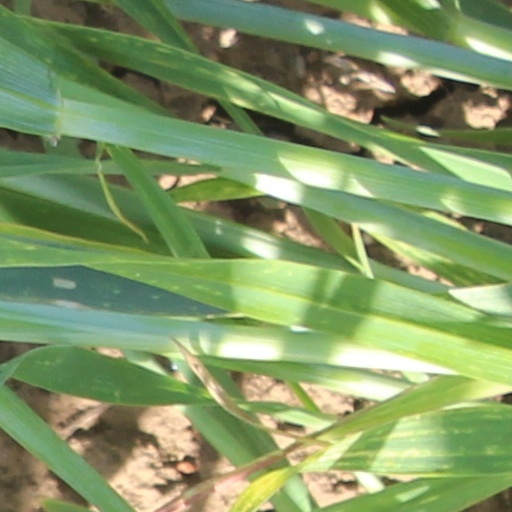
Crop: wheat